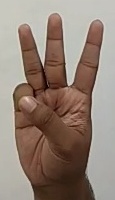
ASL sign: 6